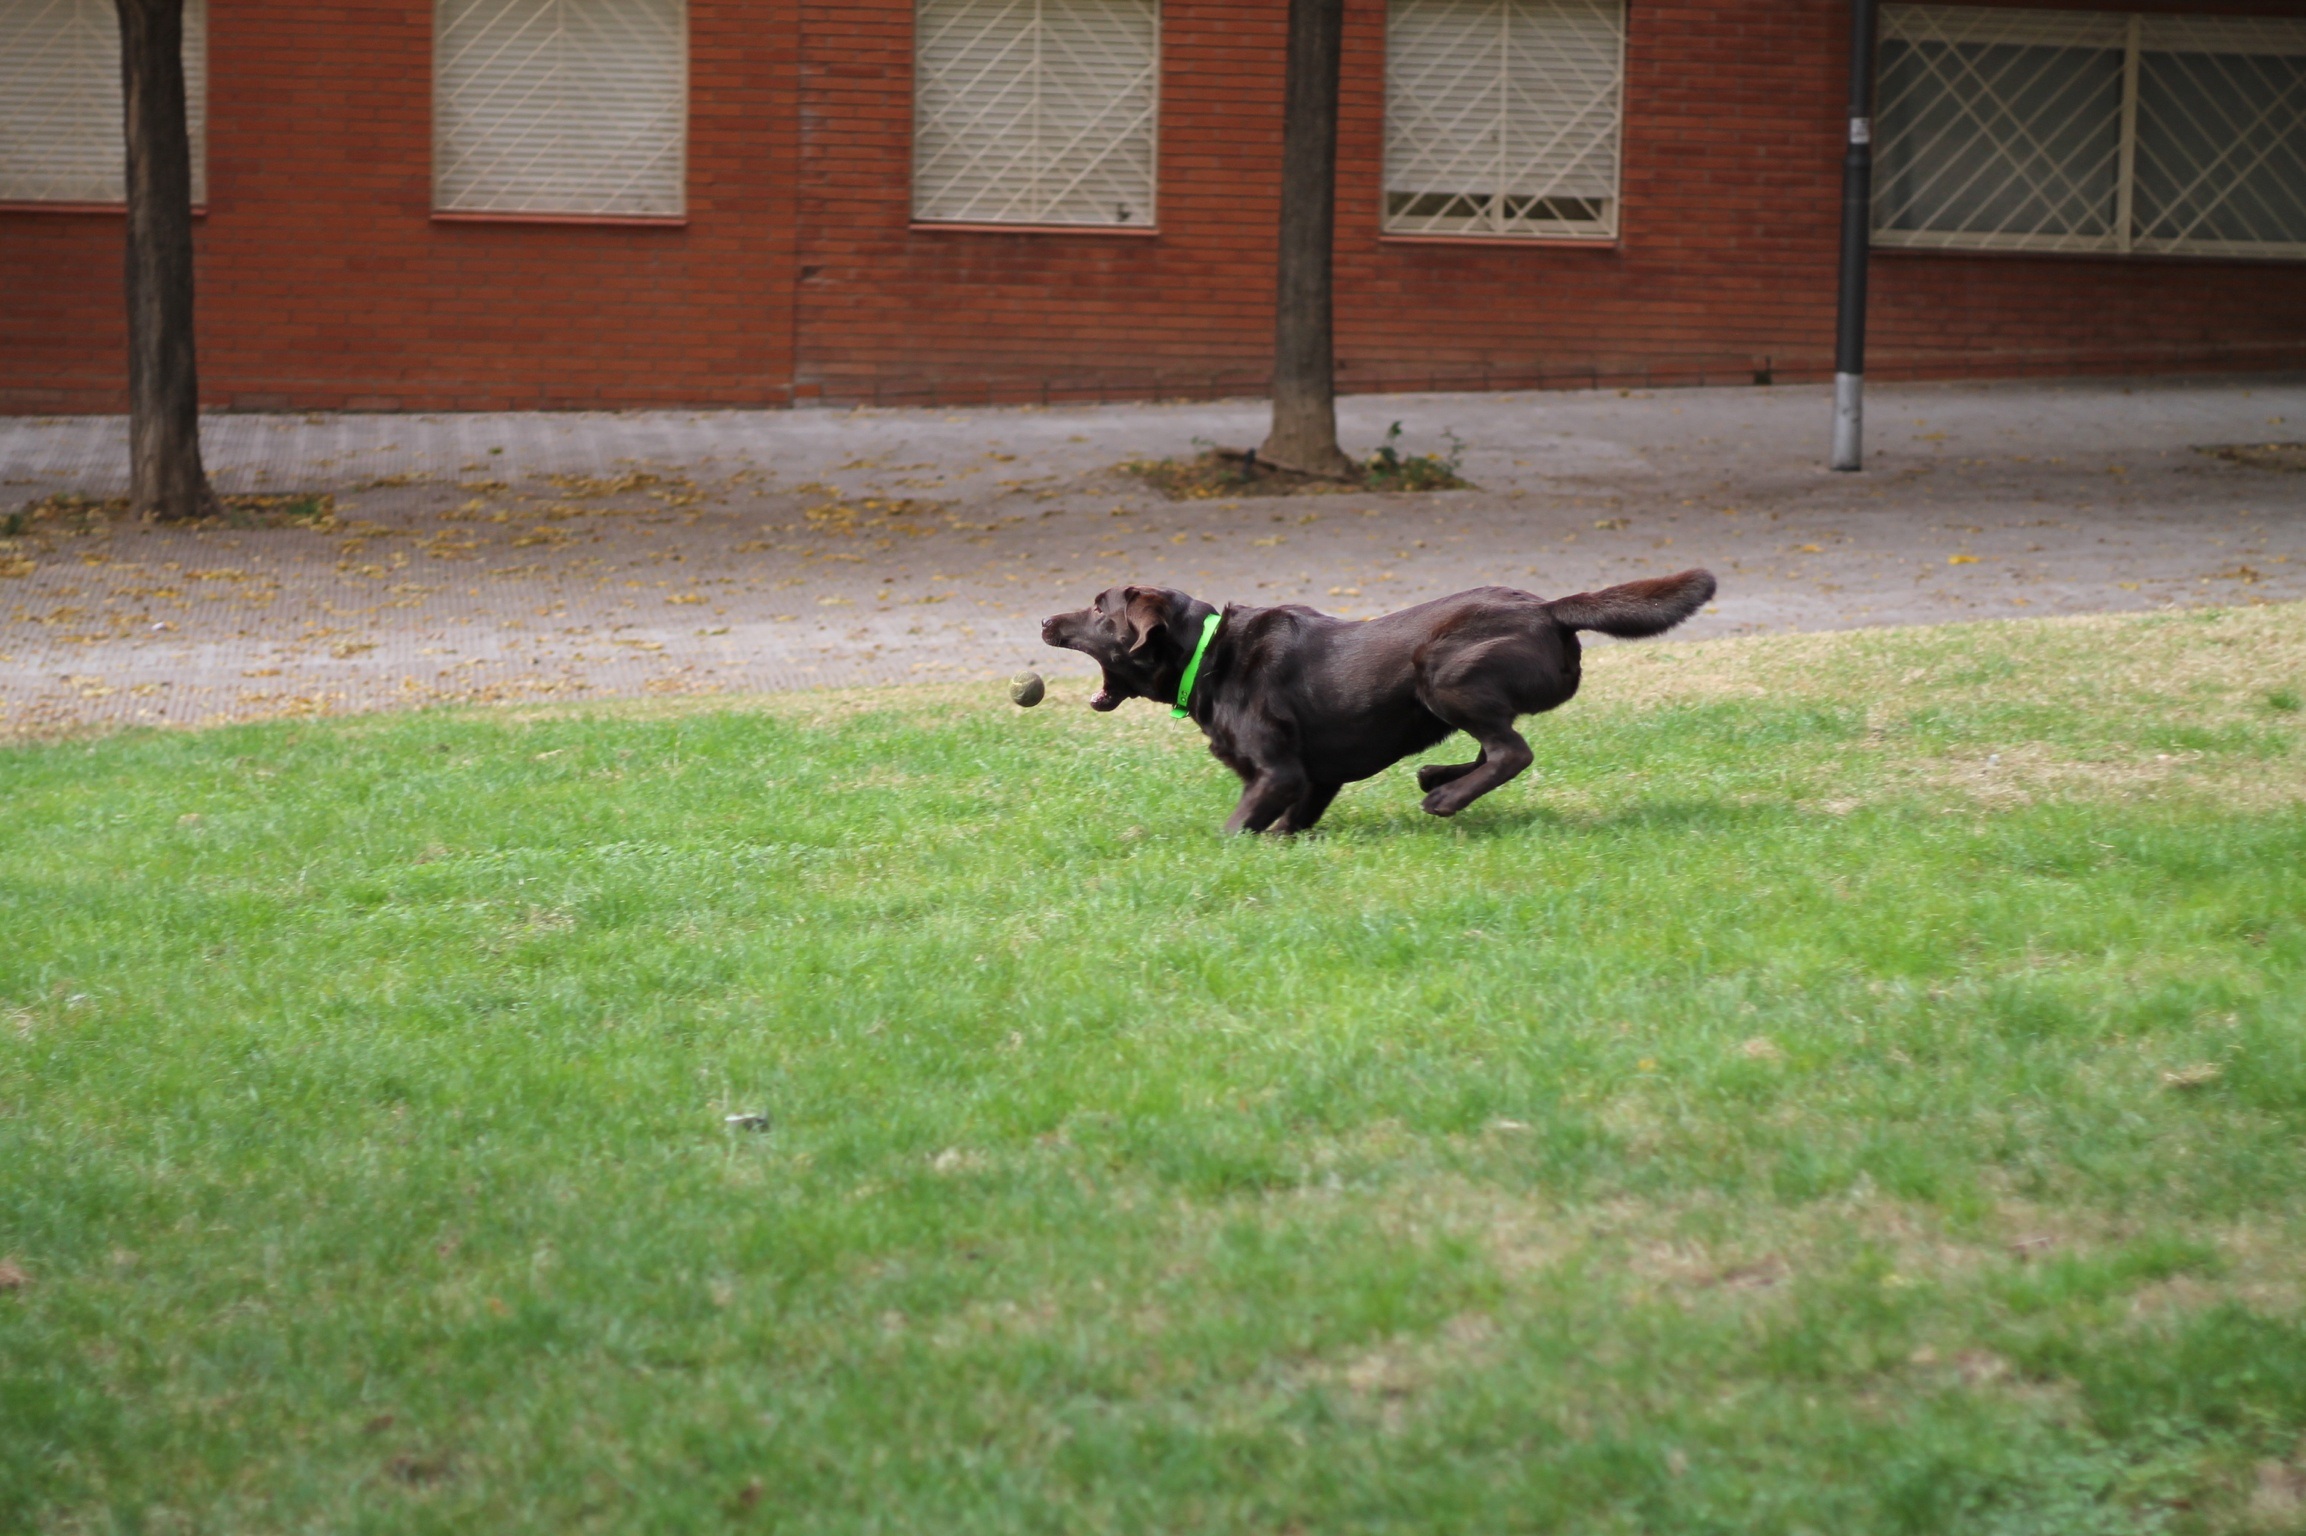
puppy, dog, mammal, speed, ball, vertebrate, labrador retriever, dog like mammal